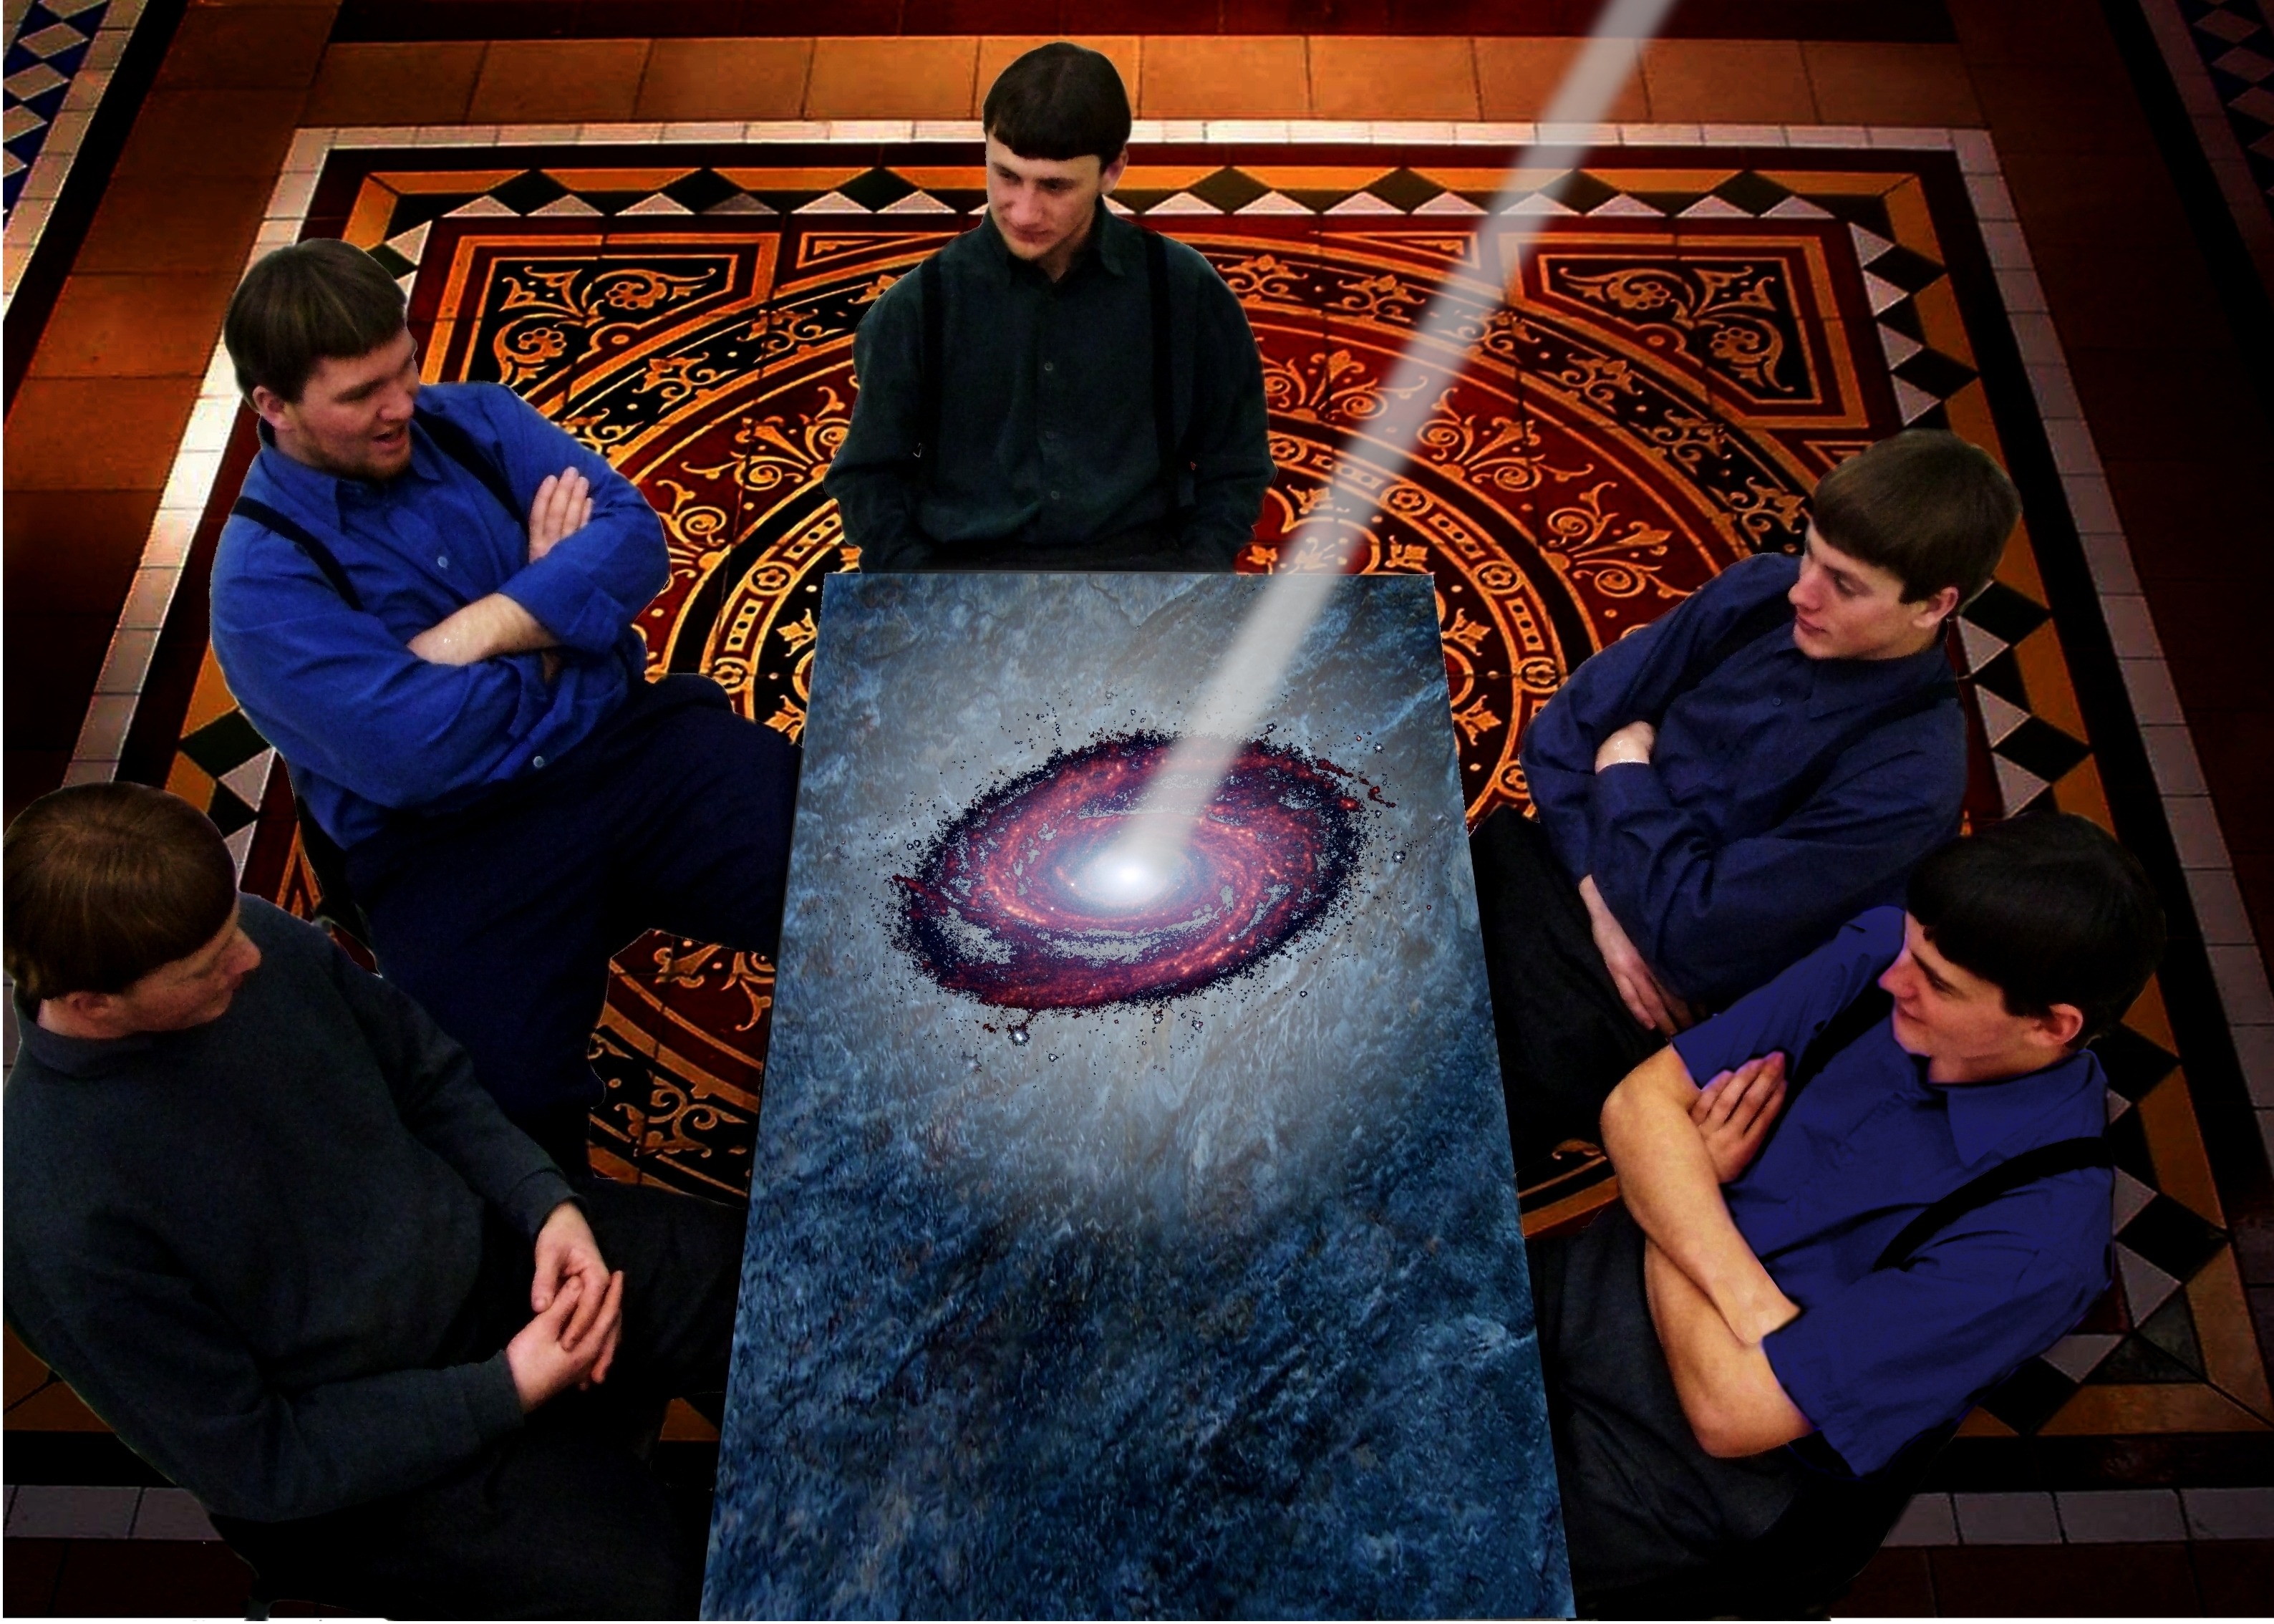
table, thinking, stage, boys, amish, screenshot, musical theatre